The Hives

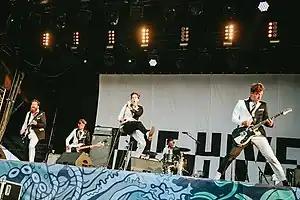
The Hives performing in July 2018; from left to right: Vigilante Carlstroem, The Johan and Only, Howlin' Pelle Almqvist, Chris Dangerous, Nicholaus Arson

The Hives are a Swedish garage rock band formed in Fagersta in 1993. After gaining success in Sweden throughout the 1990s, they rose to worldwide prominence in the early 2000s during the garage rock revival. The band's line-upconsisting of Howlin' Pelle Almqvist (vocals), Nicholaus Arson (lead guitar, backing vocals), Vigilante Carlstroem (rhythm guitar, backing vocals), Dr. Matt Destruction (bass), and Chris Dangerous (drums)remained unchanged from 1993 until 2013, when Matt Destruction retired for health reasons and was replaced by The Johan and Only, the former Randy bassist.